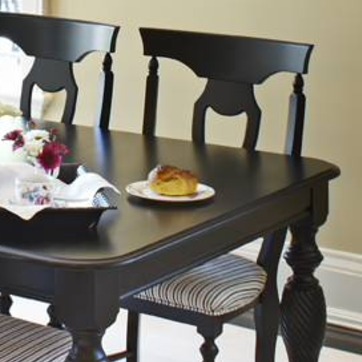
Material: food